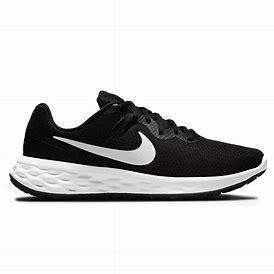
Brand: Nike
Model: Revolution 6 Next Nature